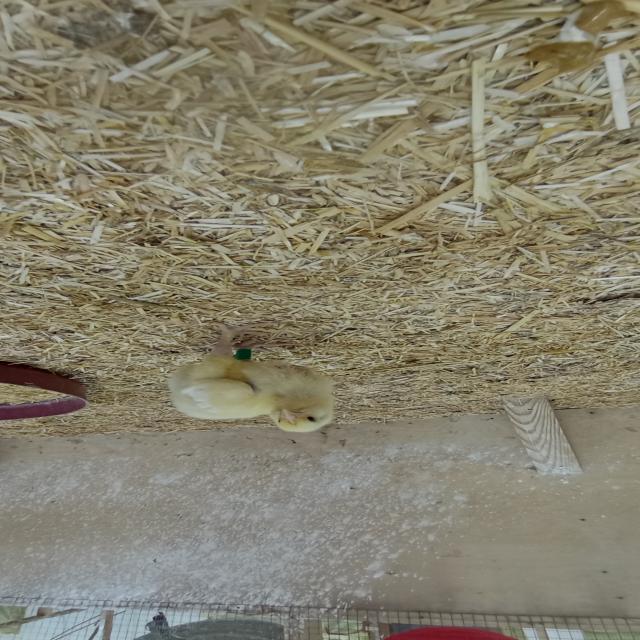
Weight: 236 g